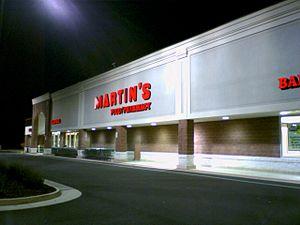
Ahold est une entreprise néerlandaise dont l'activité est centrée sur la grande distribution et le commerce alimentaire.